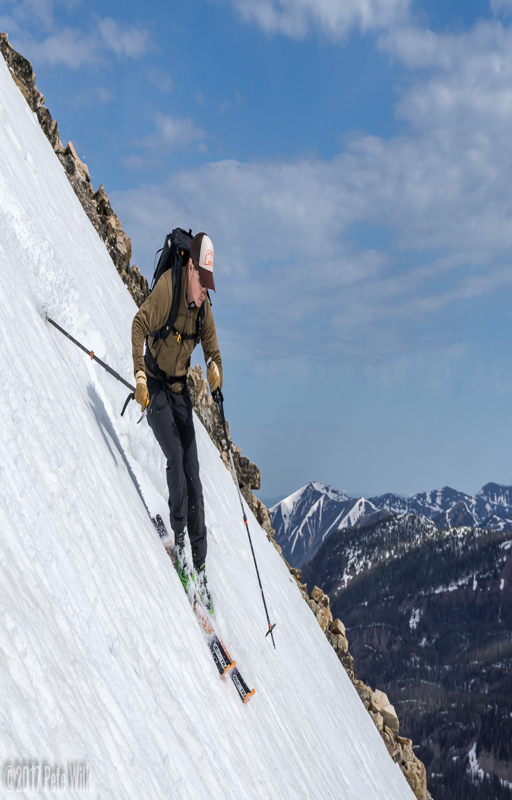
despite our concerns with the snow , there were pretty good turns .